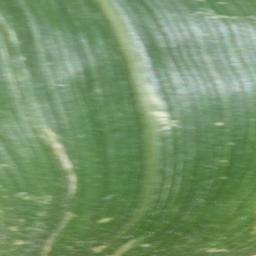
Label: Corn___healthy